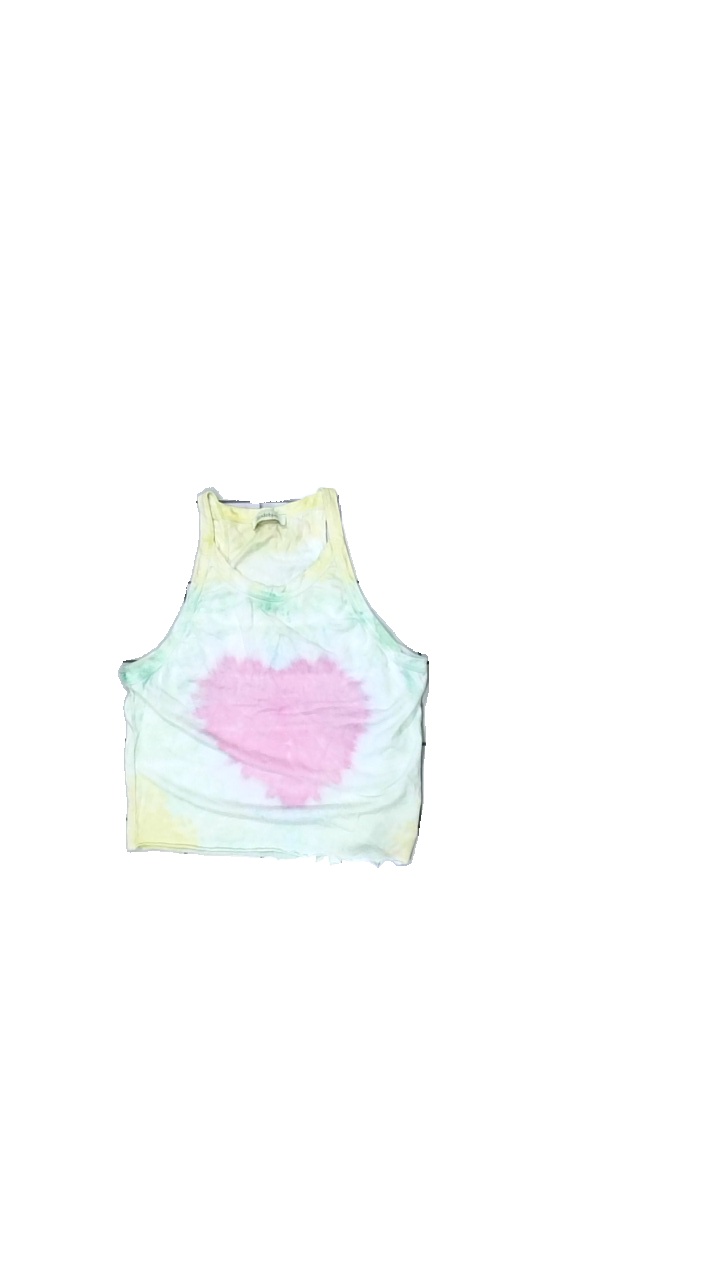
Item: Tank Top (Ladies)
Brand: Rodebjer
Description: tie dye tank top
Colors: Yellow, Green, Pink
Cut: None
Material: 69% Cotton 31% Viscose
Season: Summer
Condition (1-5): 2
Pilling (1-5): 5
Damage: Cut off
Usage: Export
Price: <50